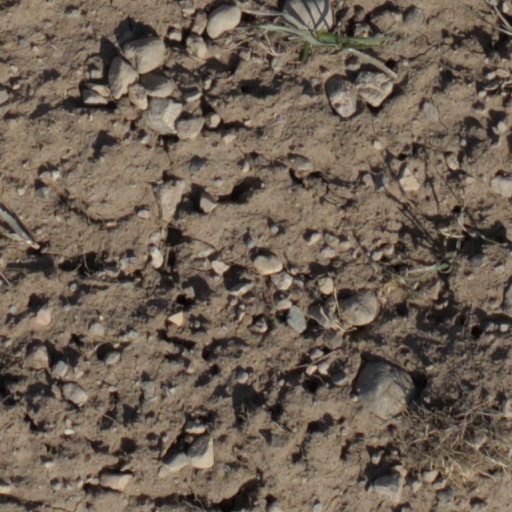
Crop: wheat